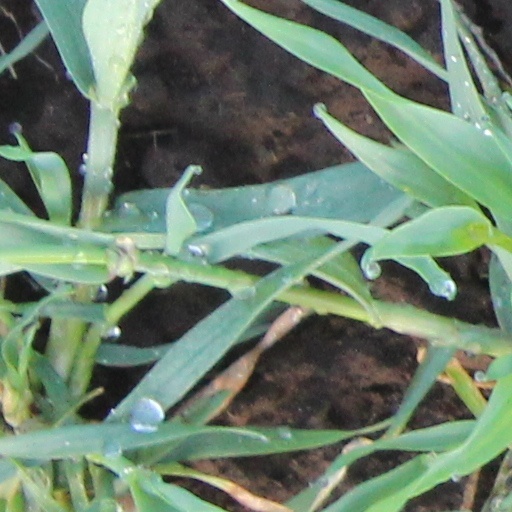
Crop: wheat